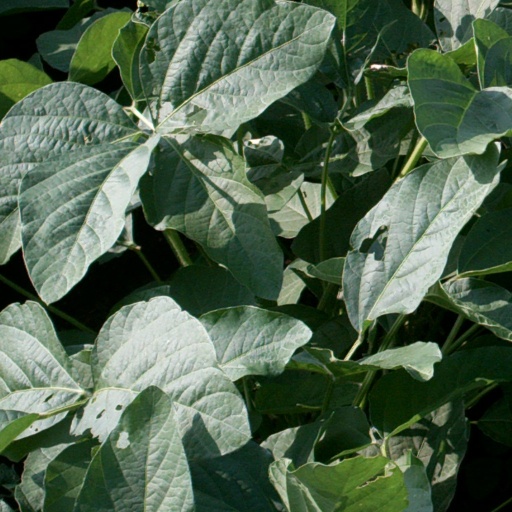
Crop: soybean